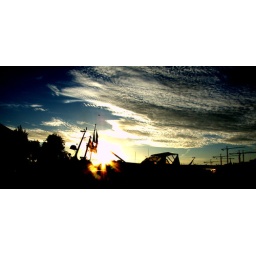
cloud over the boat